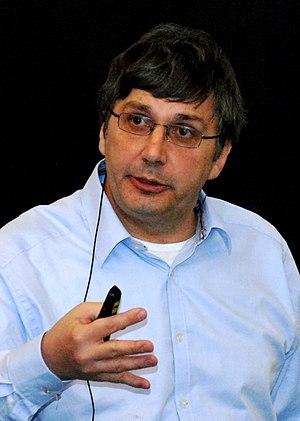
Voir 1958 en astronautique
Andre Geim, né le 21 octobre 1958 à Sotchi en Russie, est un physicien néerlandais d'origine russe. Il est corécipiendaire du prix Nobel de physique en 2010 avec Konstantin Novoselov.